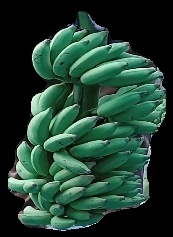
Variety: elakki-bale
Grade: grade1